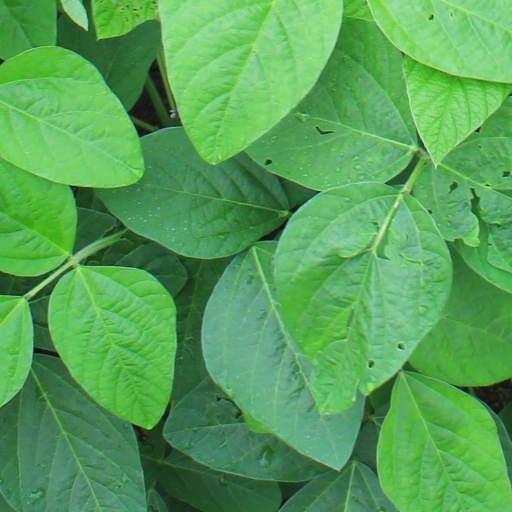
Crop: soybean